North Yemen civil war

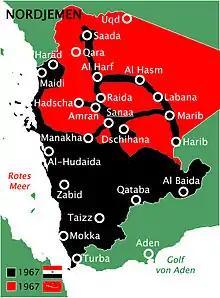
Situation in North Yemen 1967 between Republicans (black) and Zaidi Royalists (red)

The royalist radio tried to widen the split in republican ranks by promising amnesty to all non-royalists once the Egyptians withdrew. Al-Badr also promised a new form of government: "a constitutionally democratic system" ruled by a "national assembly elected by the people of Yemen". At Sallal's request, Nasser provided him with ammunition and troop reinforcements by transport plane from Cairo. By August, the royalists had seven "armies", each varying in strength between 3,000 and 10,000 men, with a total somewhere between 40,000 and 60,000. There were also five or six times as many armed royal tribesmen, and the regular force under Prince Mohamed. In early June, they moved into Sirwah in eastern Yemen. On June 14, they entered Qaflan and, on July 16, they occupied Marib. According to official Egyptian army figures, 15,194 of their troops had died. The war was costing Egypt $500,000 a day. The royalists had lost an estimated 40,000 dead. In late August, Nasser decided to get the Soviets more involved in the conflict. He convinced them to cancel a $500 million debt he had incurred and provide military aid to the republicans. In early May, Sallal fired his premier, General Hassan Amri, and appointed Ahmed Noman in his place. Noman was considered a moderate who believed in compromise. He had resigned as president of the republican Consultative Council in December in protest against Sallal's "failure to fulfill the people's aspirations". Noman's first act was to name a new 15-man Cabinet, maintaining an even balance between Yemen's two main tribal groupings, the Zaidi Shias from the mountains, who were mostly royalist, and the Shafi'i Sunnis, who were mostly republican.